Stephen Foster House (Topsfield, Massachusetts)

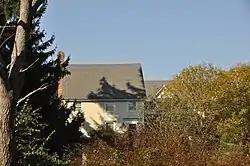

The Stephen Foster House is a historic house in a rural area of Topsfield, Massachusetts. It is a rare instance of a First Period house (built c. 1690) in which its original footprint is still readily discernible, and has not been obscured by subsequent modifications. The only immediately overt exterior indication of the house's great age is the steep pitch of its roof. It is a -story wooden house framed with massive oak timbers. It is a "single cell" house, only three asymmetrically placed window bays wide and one room deep, with a chimney on the left side. Its exterior was complete restyled in a 19th-century vernacular style.